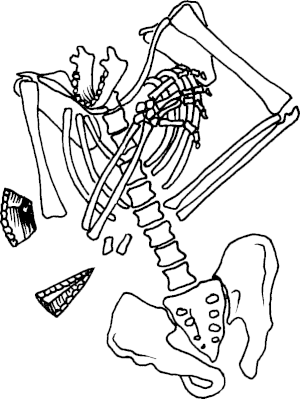
Sépultures néandertalienne de la grotte de Kébara ( sur le flanc occidental du Mont Carmel, Israël). il date d'environ 60 000 avant J-C selon les analyses de Thermoluminiscence. Le squelette néandertalien trouvé fût surnommé ""Moshe""."
L'Homme de Néandertal, ou Néandertalien, est une espèce éteinte du genre Homo, qui a vécu en Europe, au Moyen-Orient et en Asie centrale, jusqu'à environ 30 000 ans avant le présent. Selon une étude génétique publiée en 2016, il partage avec l'Homme de Denisova un ancêtre commun remontant à environ 450 000 ans. Cet ancêtre partage lui-même avec Homo sapiens un ancêtre commun remontant à environ 660 000 ans. Les plus anciens Néandertaliens fossiles reconnus comme tels sont ceux de la Sima de los Huesos, datés de 430 000 ans.